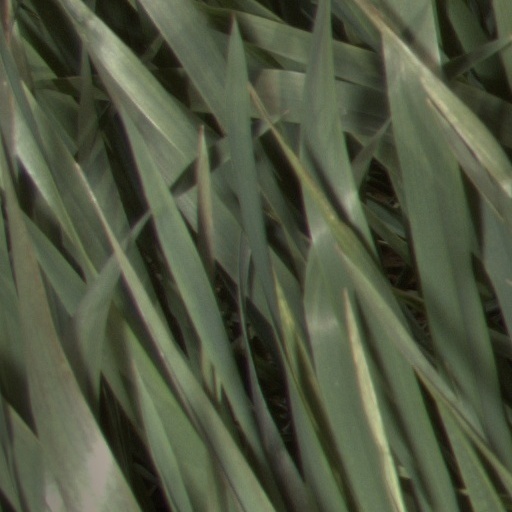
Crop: wheat